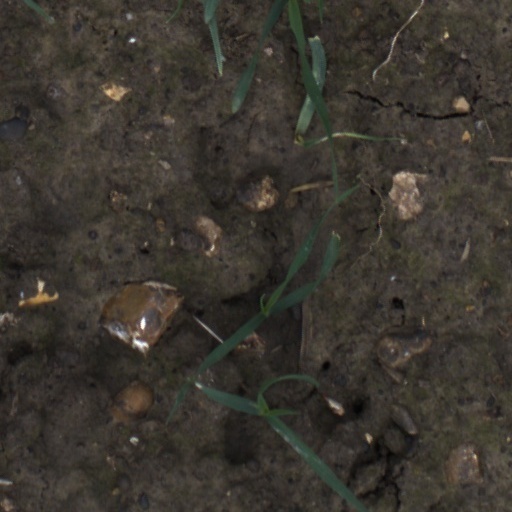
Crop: wheat